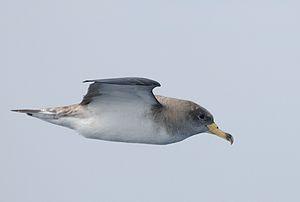
Cette liste des oiseaux au Canada provient de Bird Checklists of the World en date du mois de juillet 2018.
Cette liste des espèces d'oiseaux au Québec recense les taxons de ce groupe observés dans cette province du Canada. Elle provient de l'American Ornithologist Union en date du mois de janvier 2019. Elle comprend 470 espèces dont :
Le puffin de Scopoli est une espèce d’oiseaux de mer grégaires du bassin méditerranéen, d'assez grande taille, de la famille des Procellariidae. Ces oiseaux, qui hivernent au large, viennent chaque année nicher sur les îles et côtes rocheuses européennes.